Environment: real
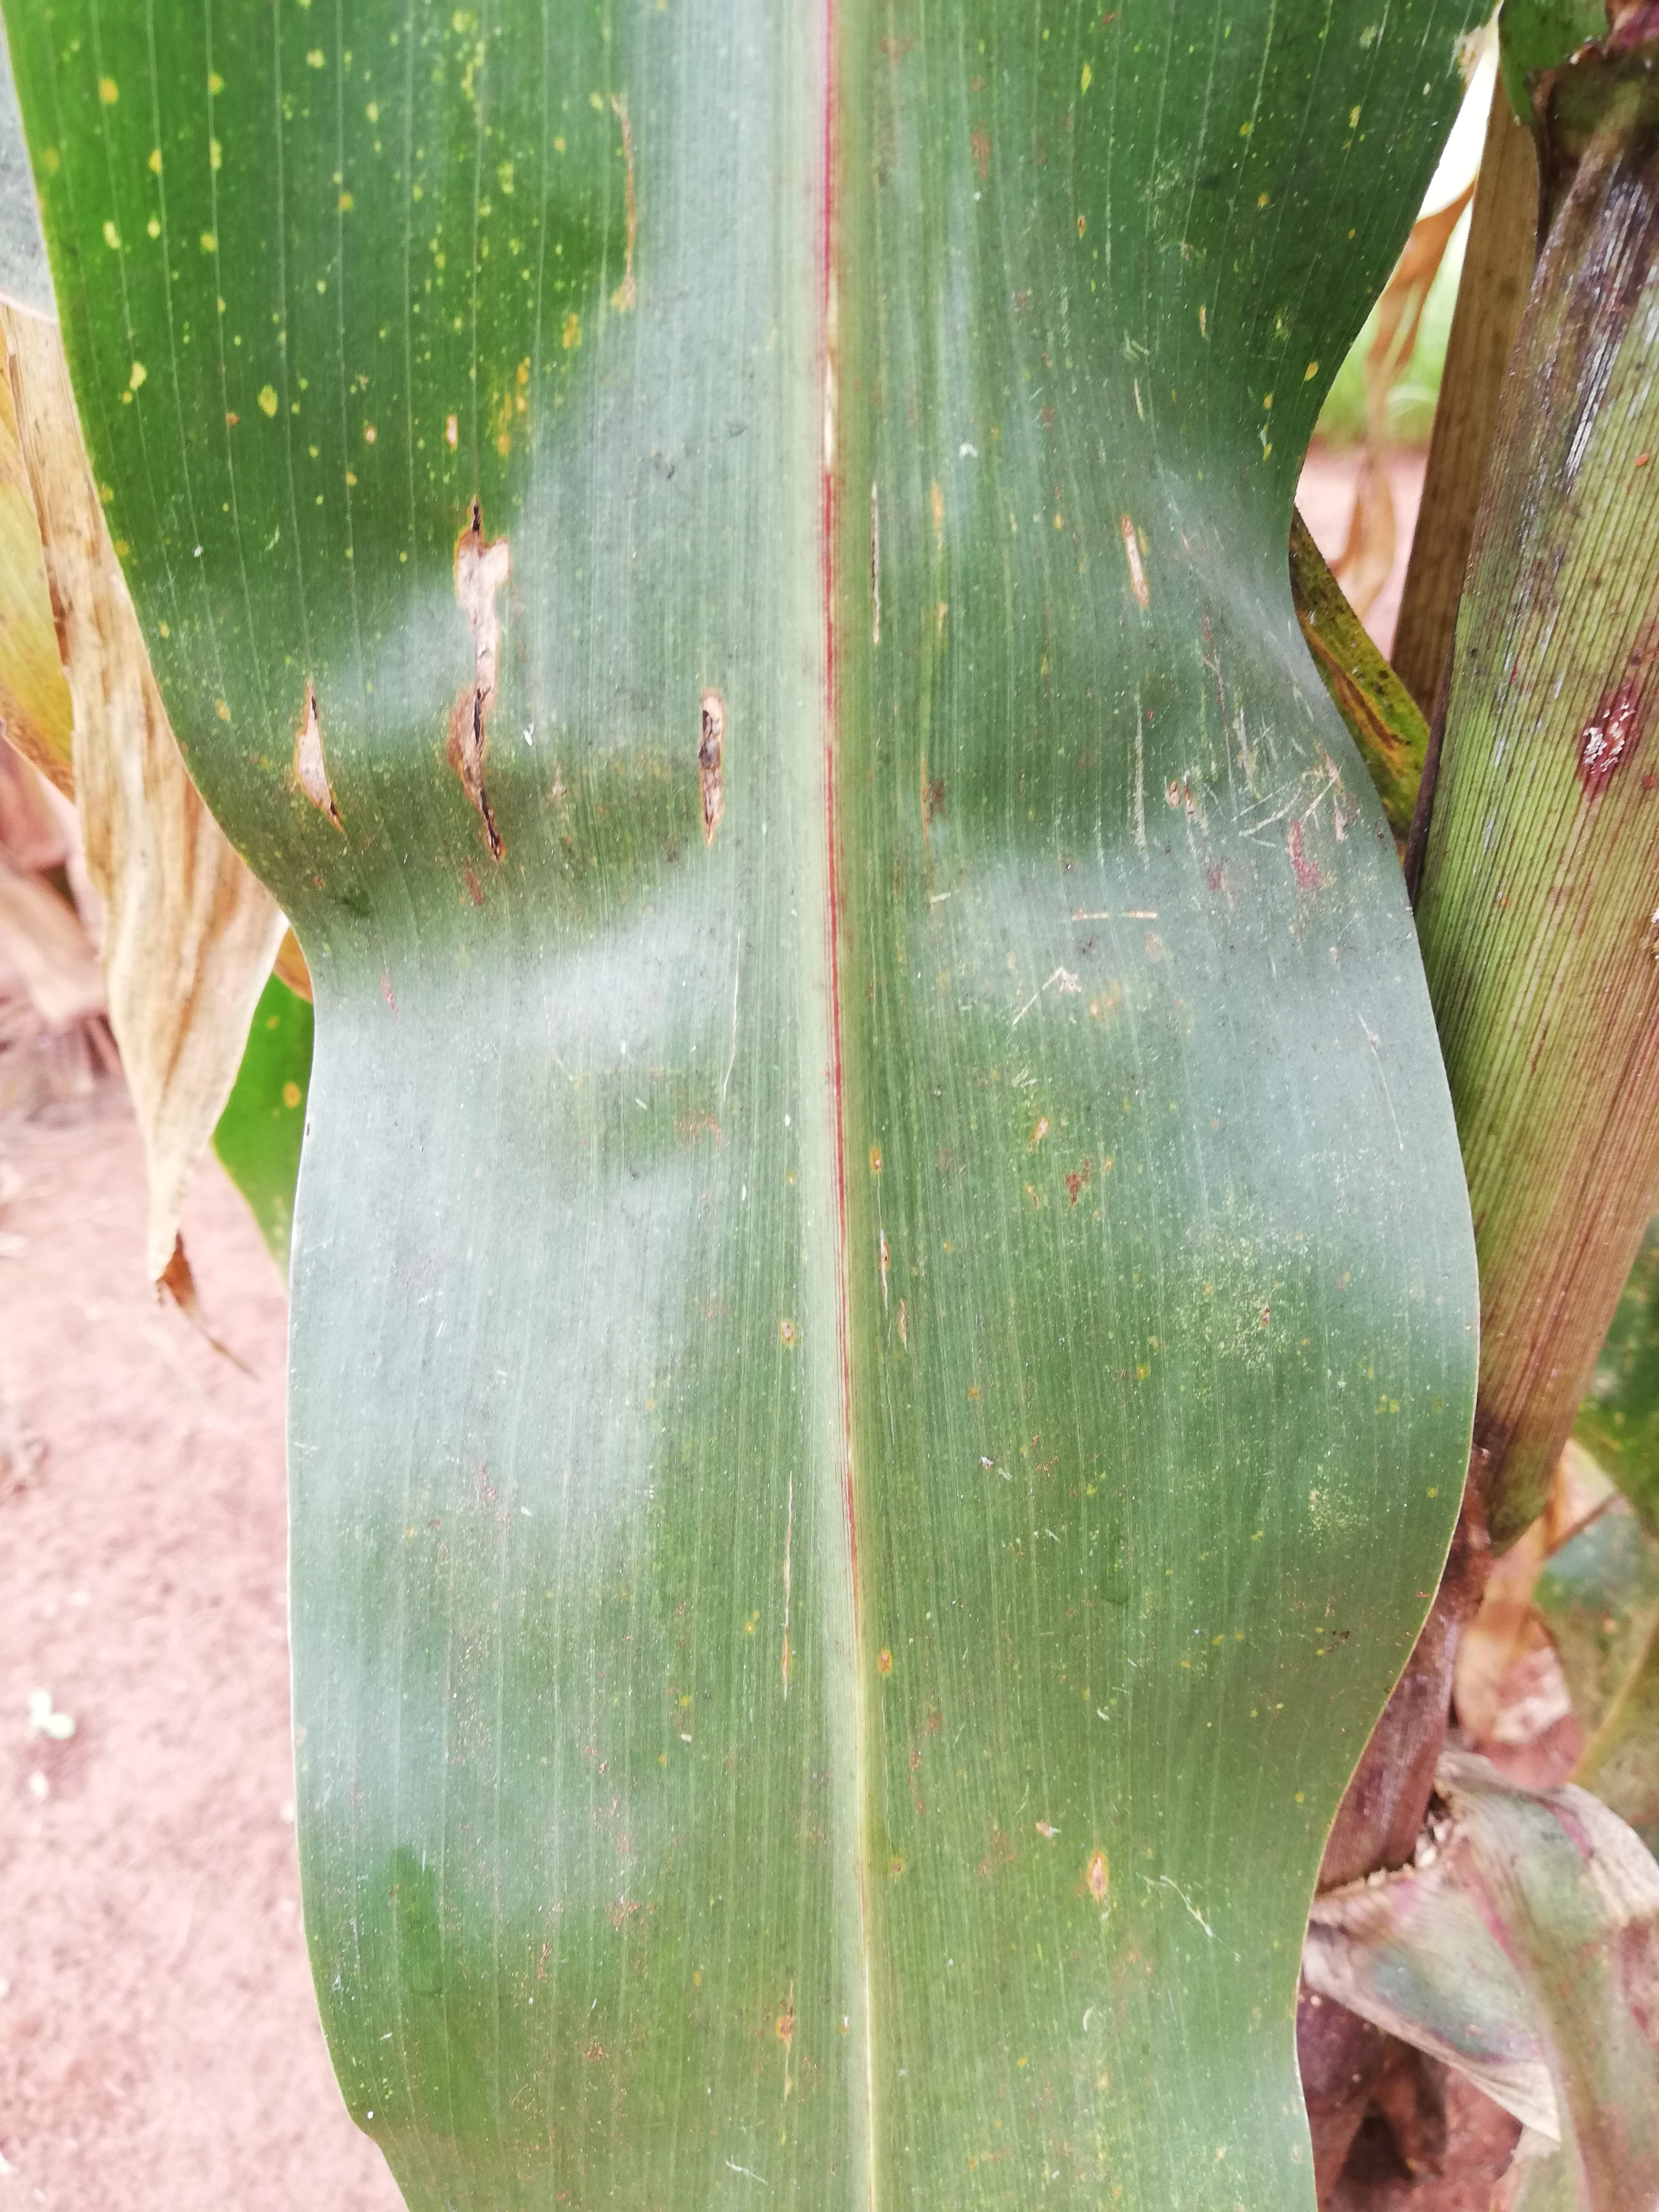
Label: common_rust